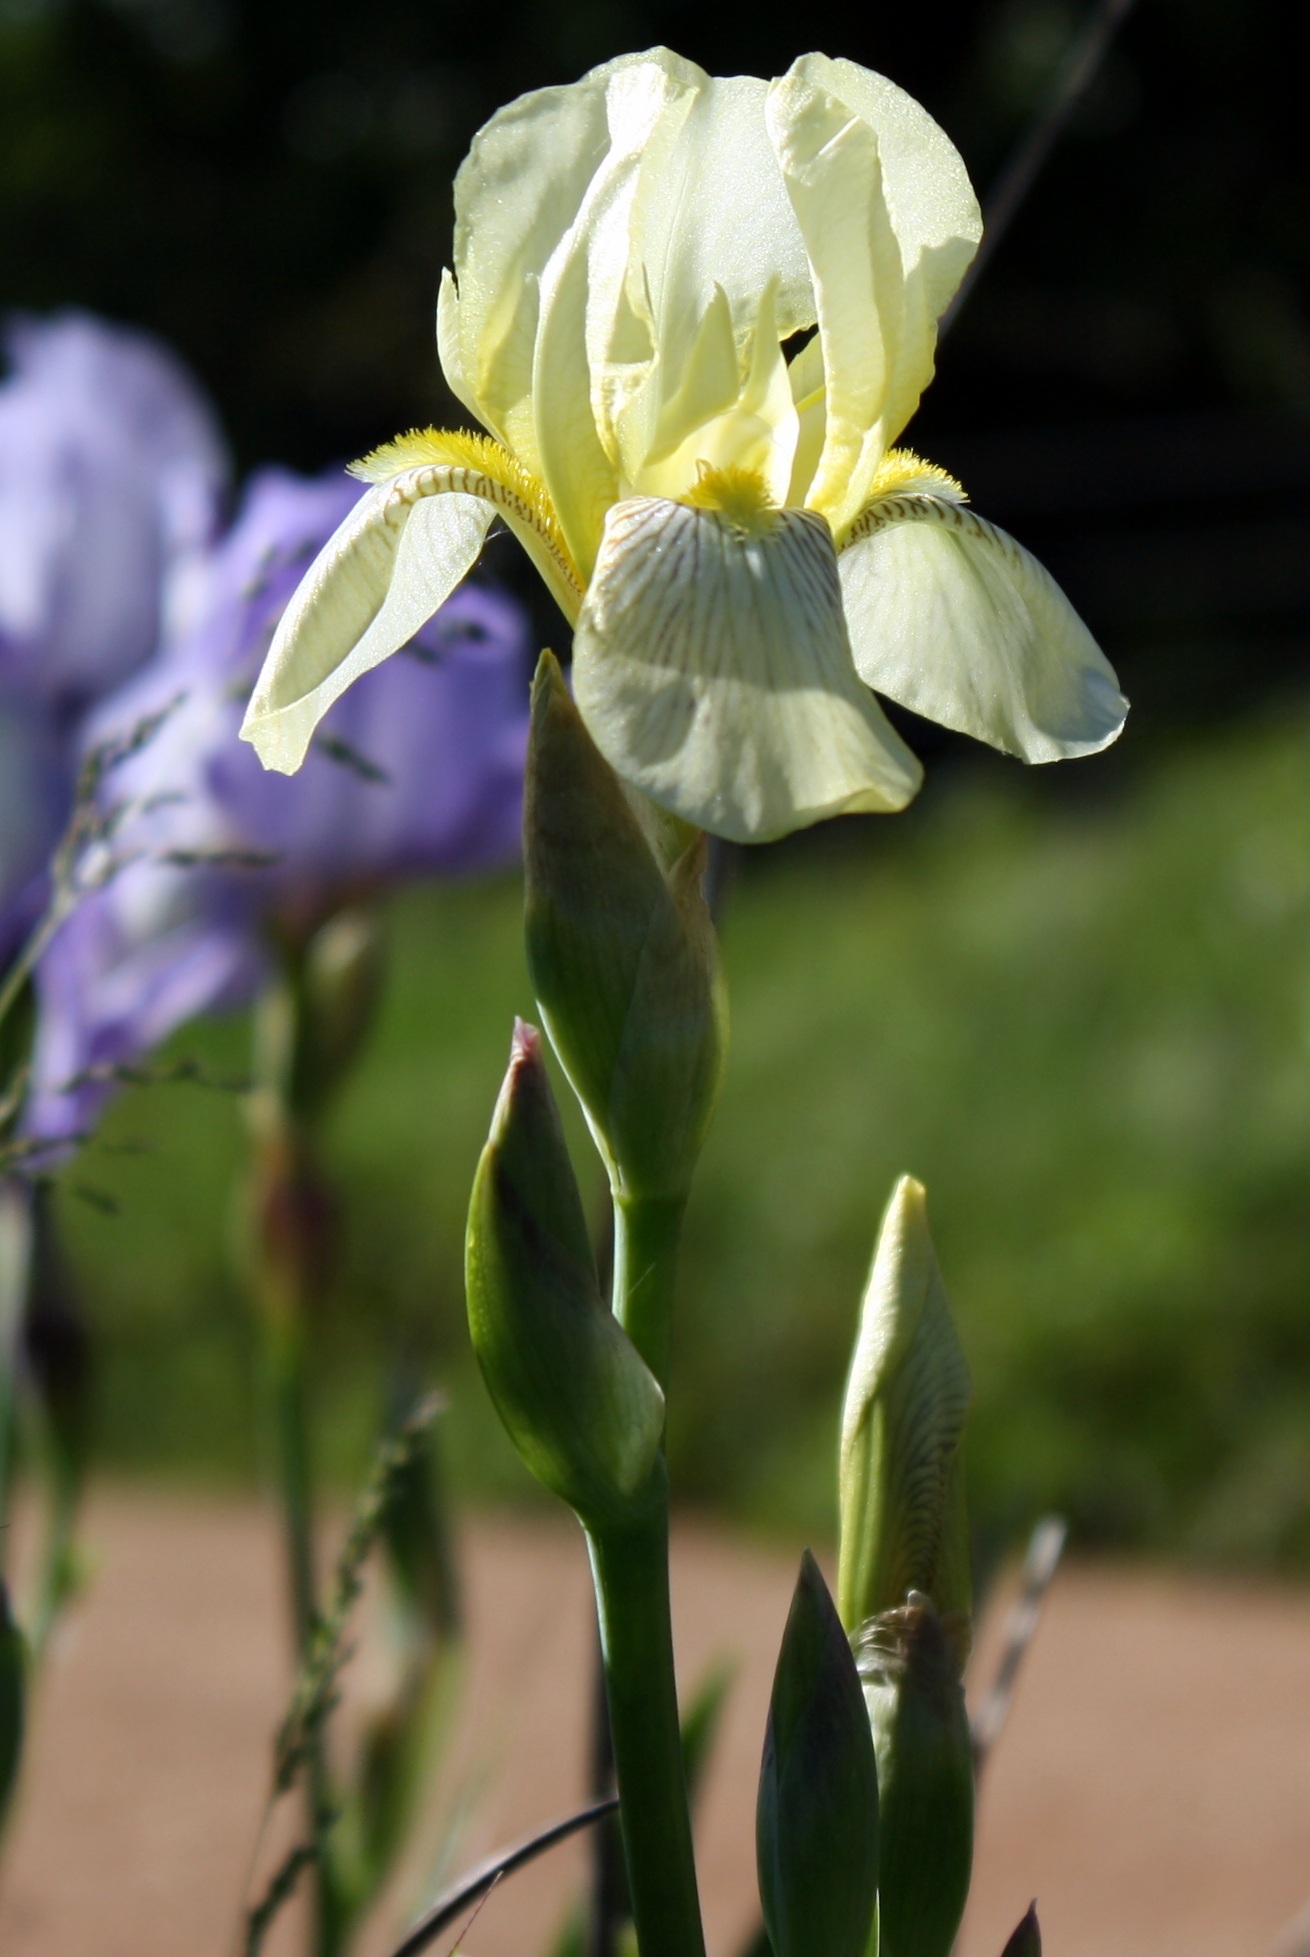
nature, blossom, plant, flower, petal, floral, green, botany, yellow, flora, wildflower, iris, eye, macro photography, flowering plant, plant stem, land plant